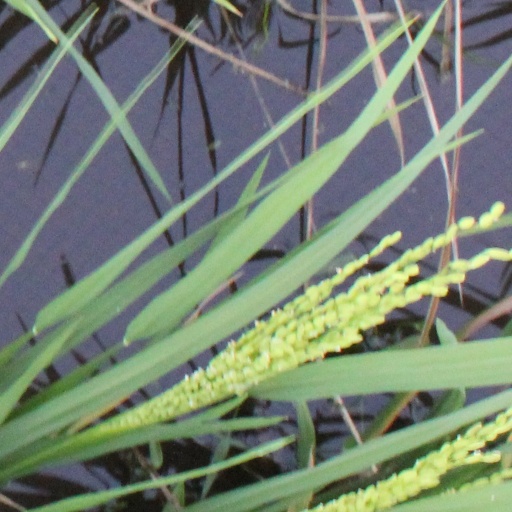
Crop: rice